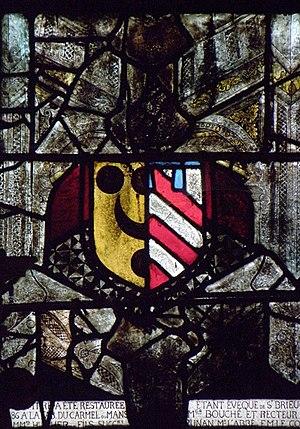
Armes mi-partites des Kergrist et des Plusquellec. Maîtresse-vitre de l'église Notre-Dame de Runan (22).
L'église Notre-Dame de Runan est une église catholique construite entre la fin du XIVᵉ siècle et le milieu du XVIᵉ siècle. Elle est située sur la commune de Runan dans le département français des Côtes-d'Armor en Bretagne.